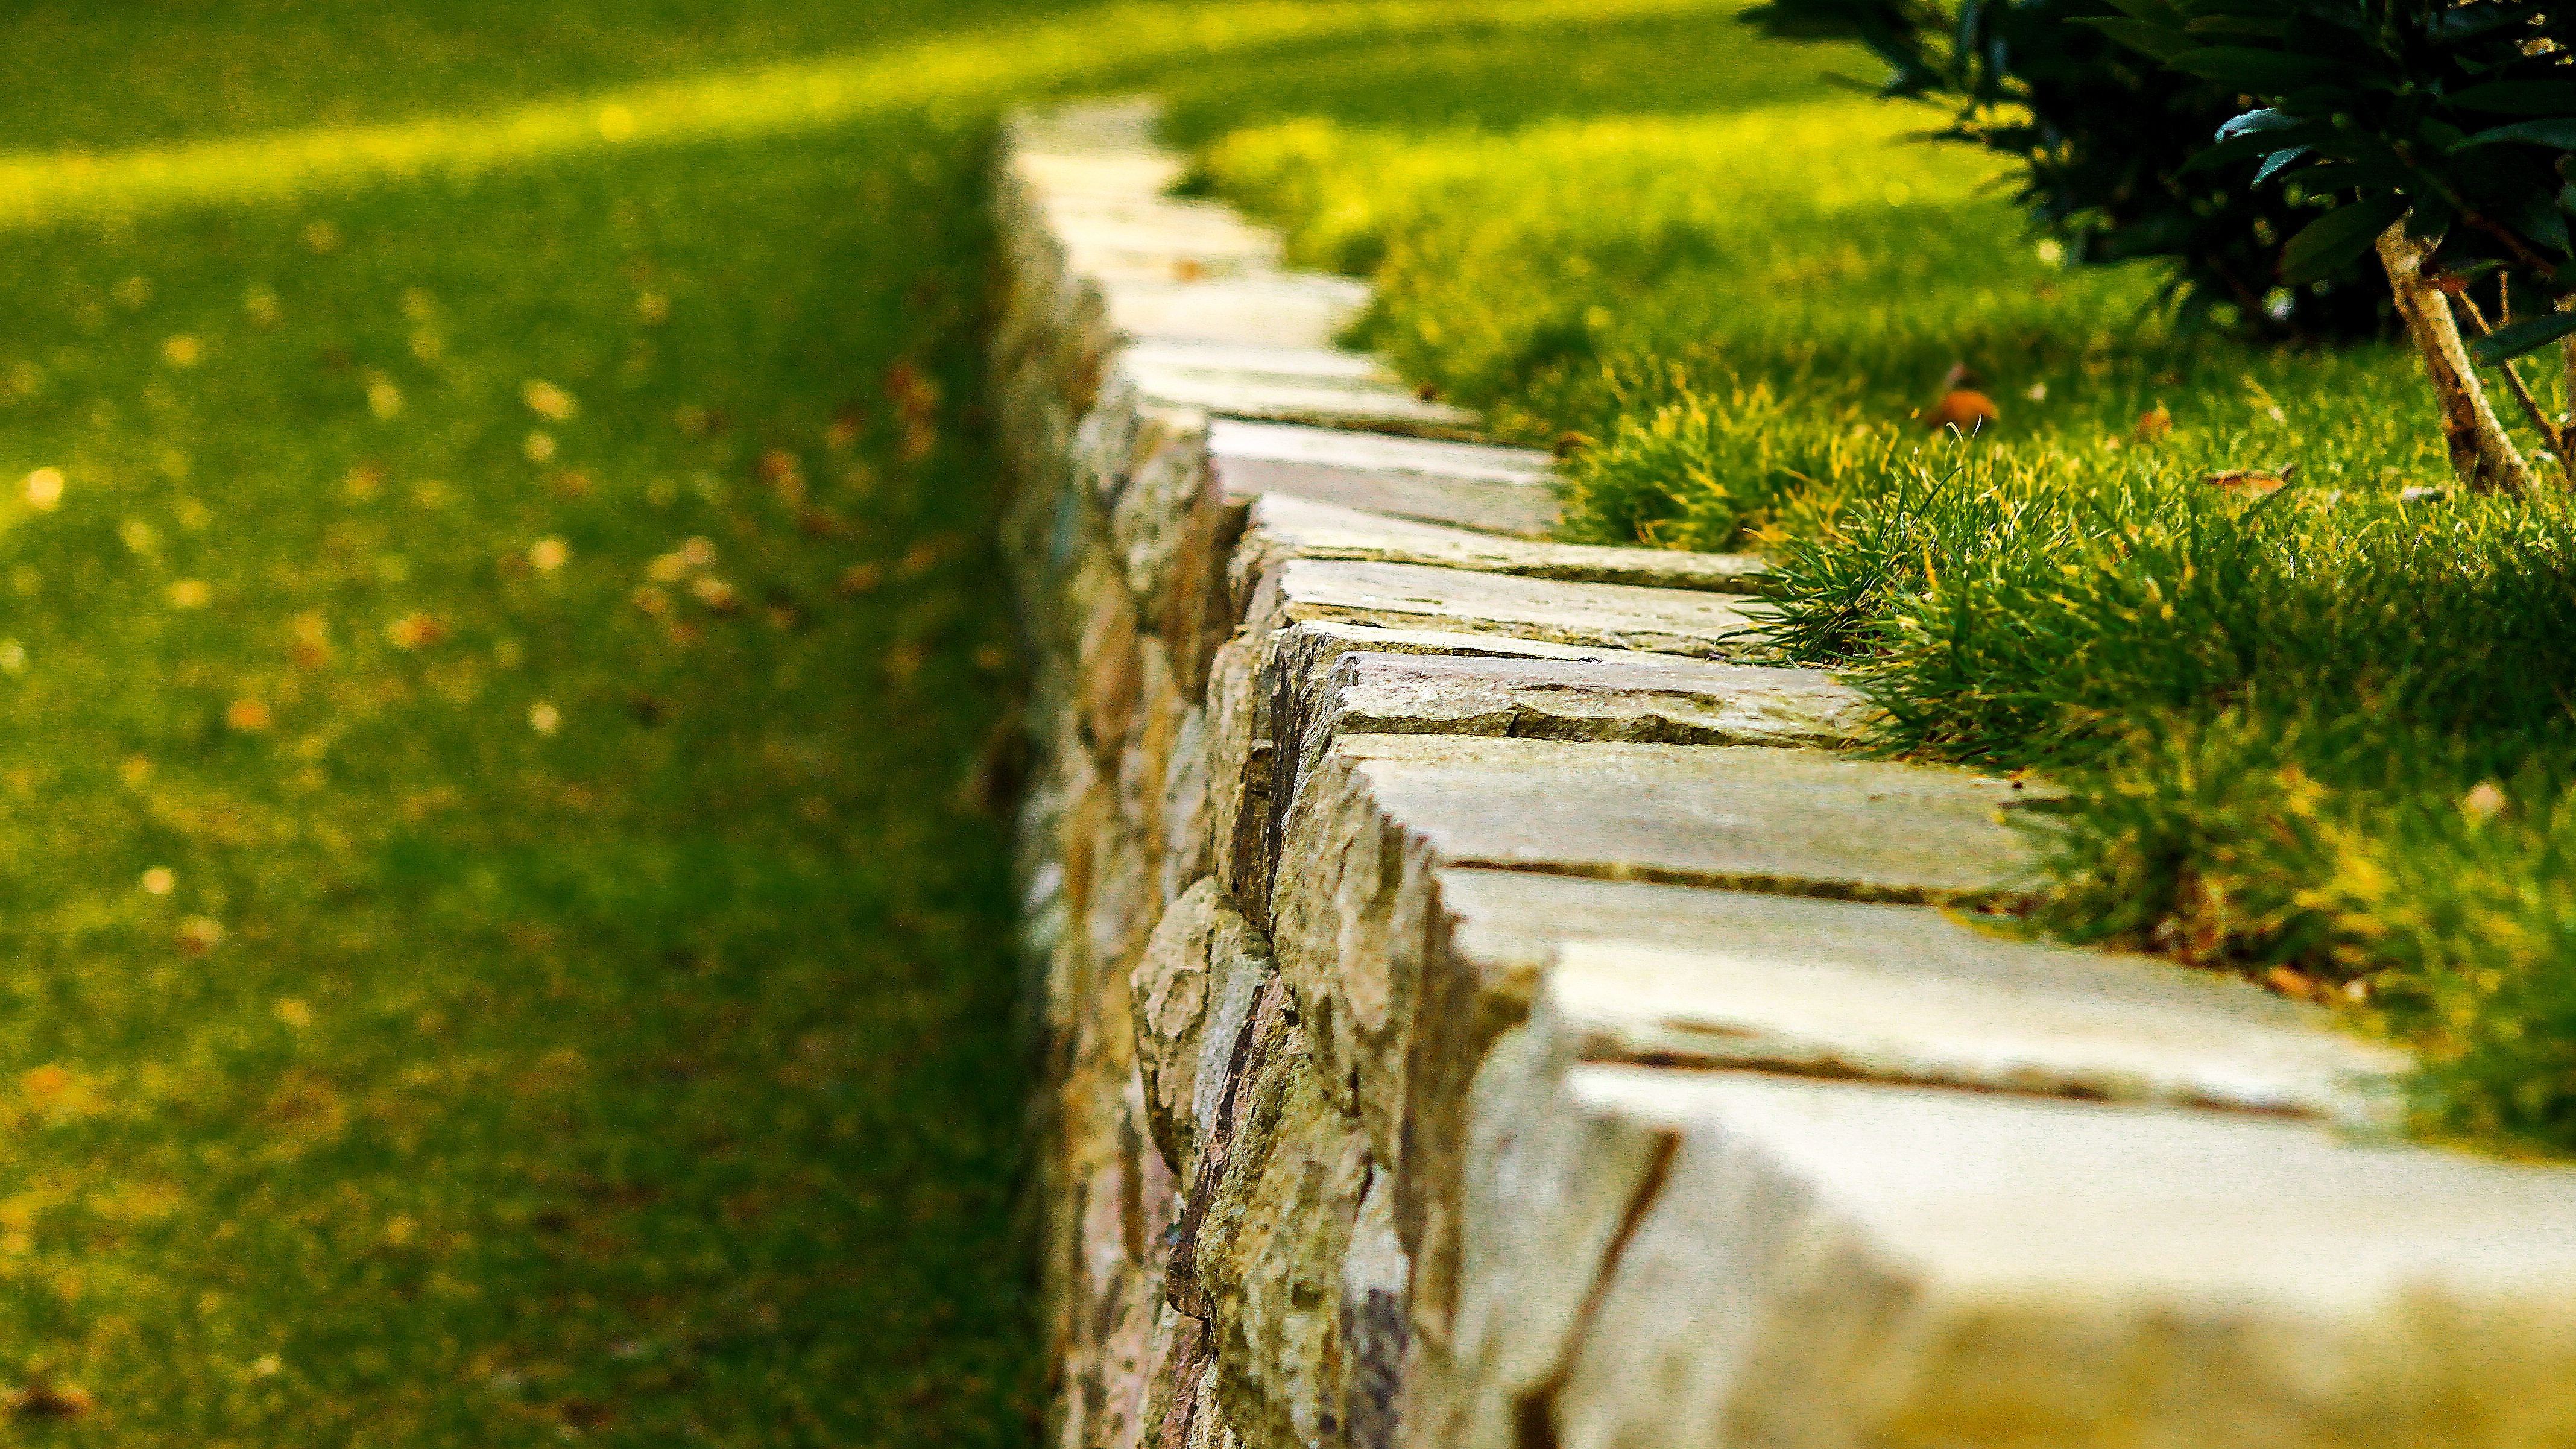
landscape, tree, nature, grass, plant, sun, field, lawn, meadow, sunlight, leaf, flower, wall, stone, walkway, summer, green, autumn, shadow, rest, yellow, garden, rural area, kassel, flooring, grass family